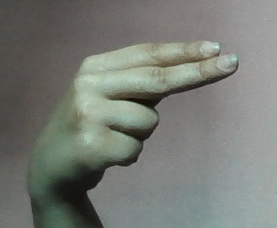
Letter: ain